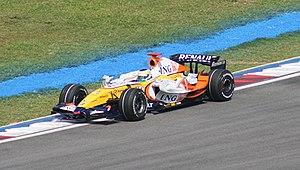
Le Grand Prix de Malaisie 2007, disputé sur le Circuit international de Sepang le 8 avril 2007 est la 770ᵉ course de l'histoire du championnat du monde de Formule 1 courue depuis 1950 et la seconde épreuve du championnat 2007.